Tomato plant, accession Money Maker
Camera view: bottom (45 deg); turntable rotation: 0 degrees
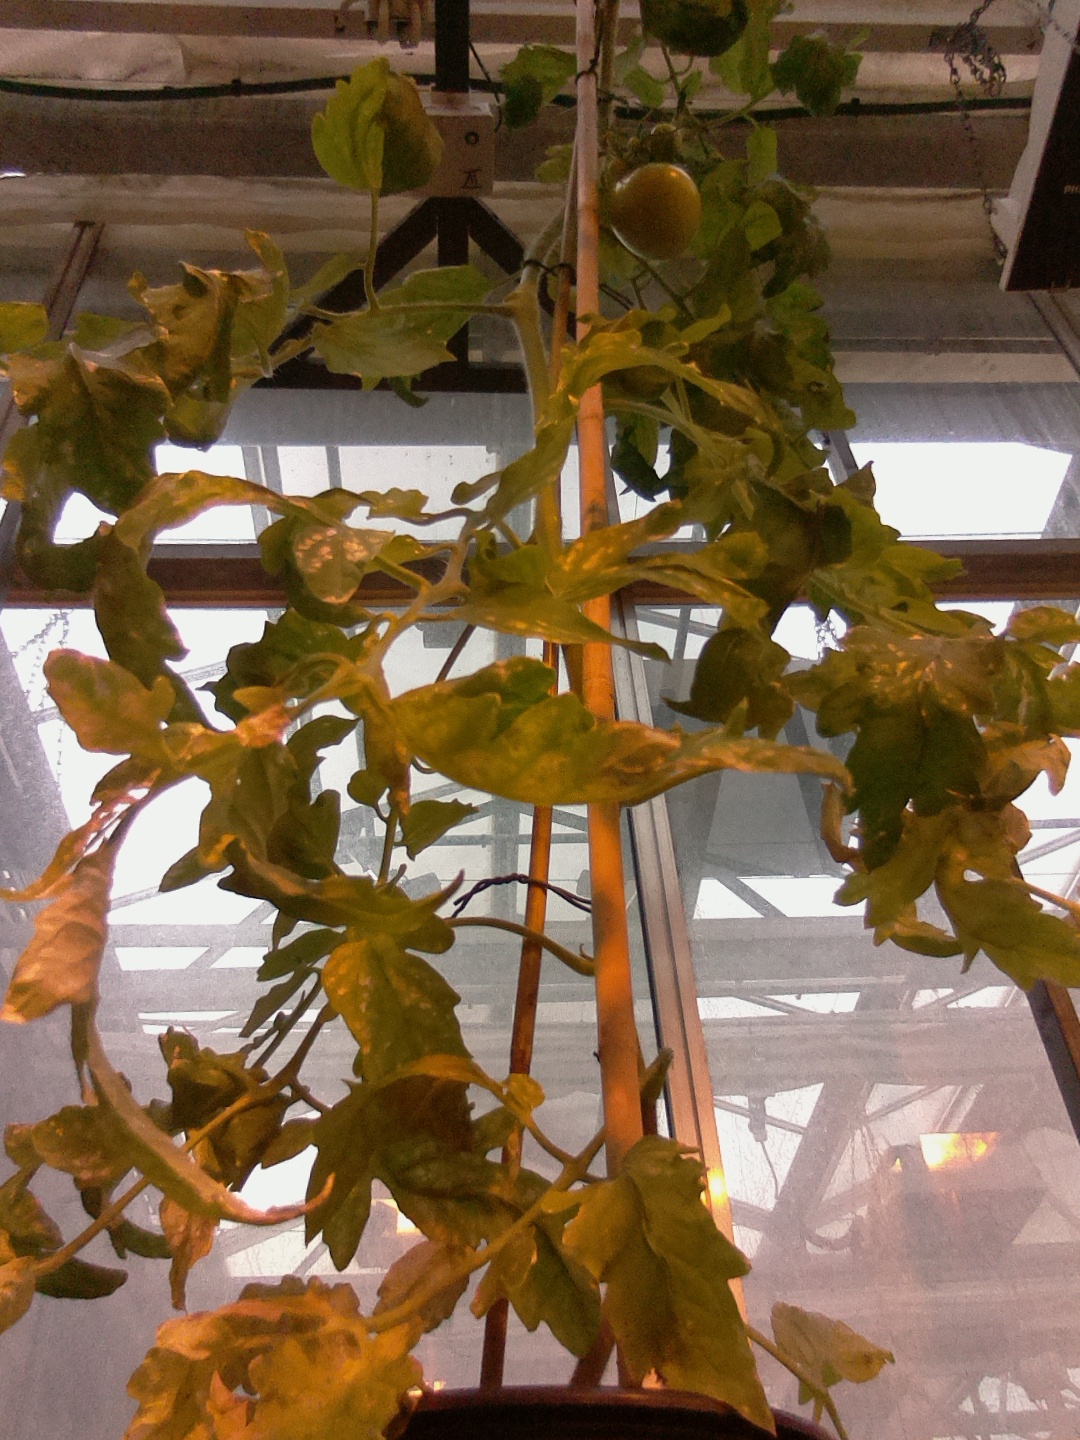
BBCH growth stage 76: 60%-70% of final fruit size